Salsipuedes Creek (Santa Ynez River tributary)

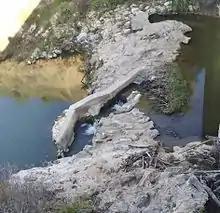
Beaver dam partially blown out by winter rains at trout fish ladder on Salsipuedes Creek below Hwy 1 at Jalama Weir.

Salsipuedes Creek is a long stream, flowing north to join the Santa Ynez River just southeast of Lompoc in Santa Barbara County, California. Salsipuedes Creek, along with its major tributary, El Jaro Creek, is the largest tributary to the lower Santa Ynez River, shortly before the river reaches the Pacific Ocean.